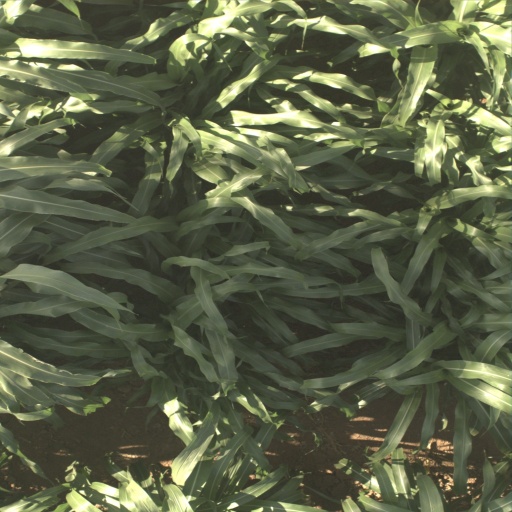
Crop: sorghum